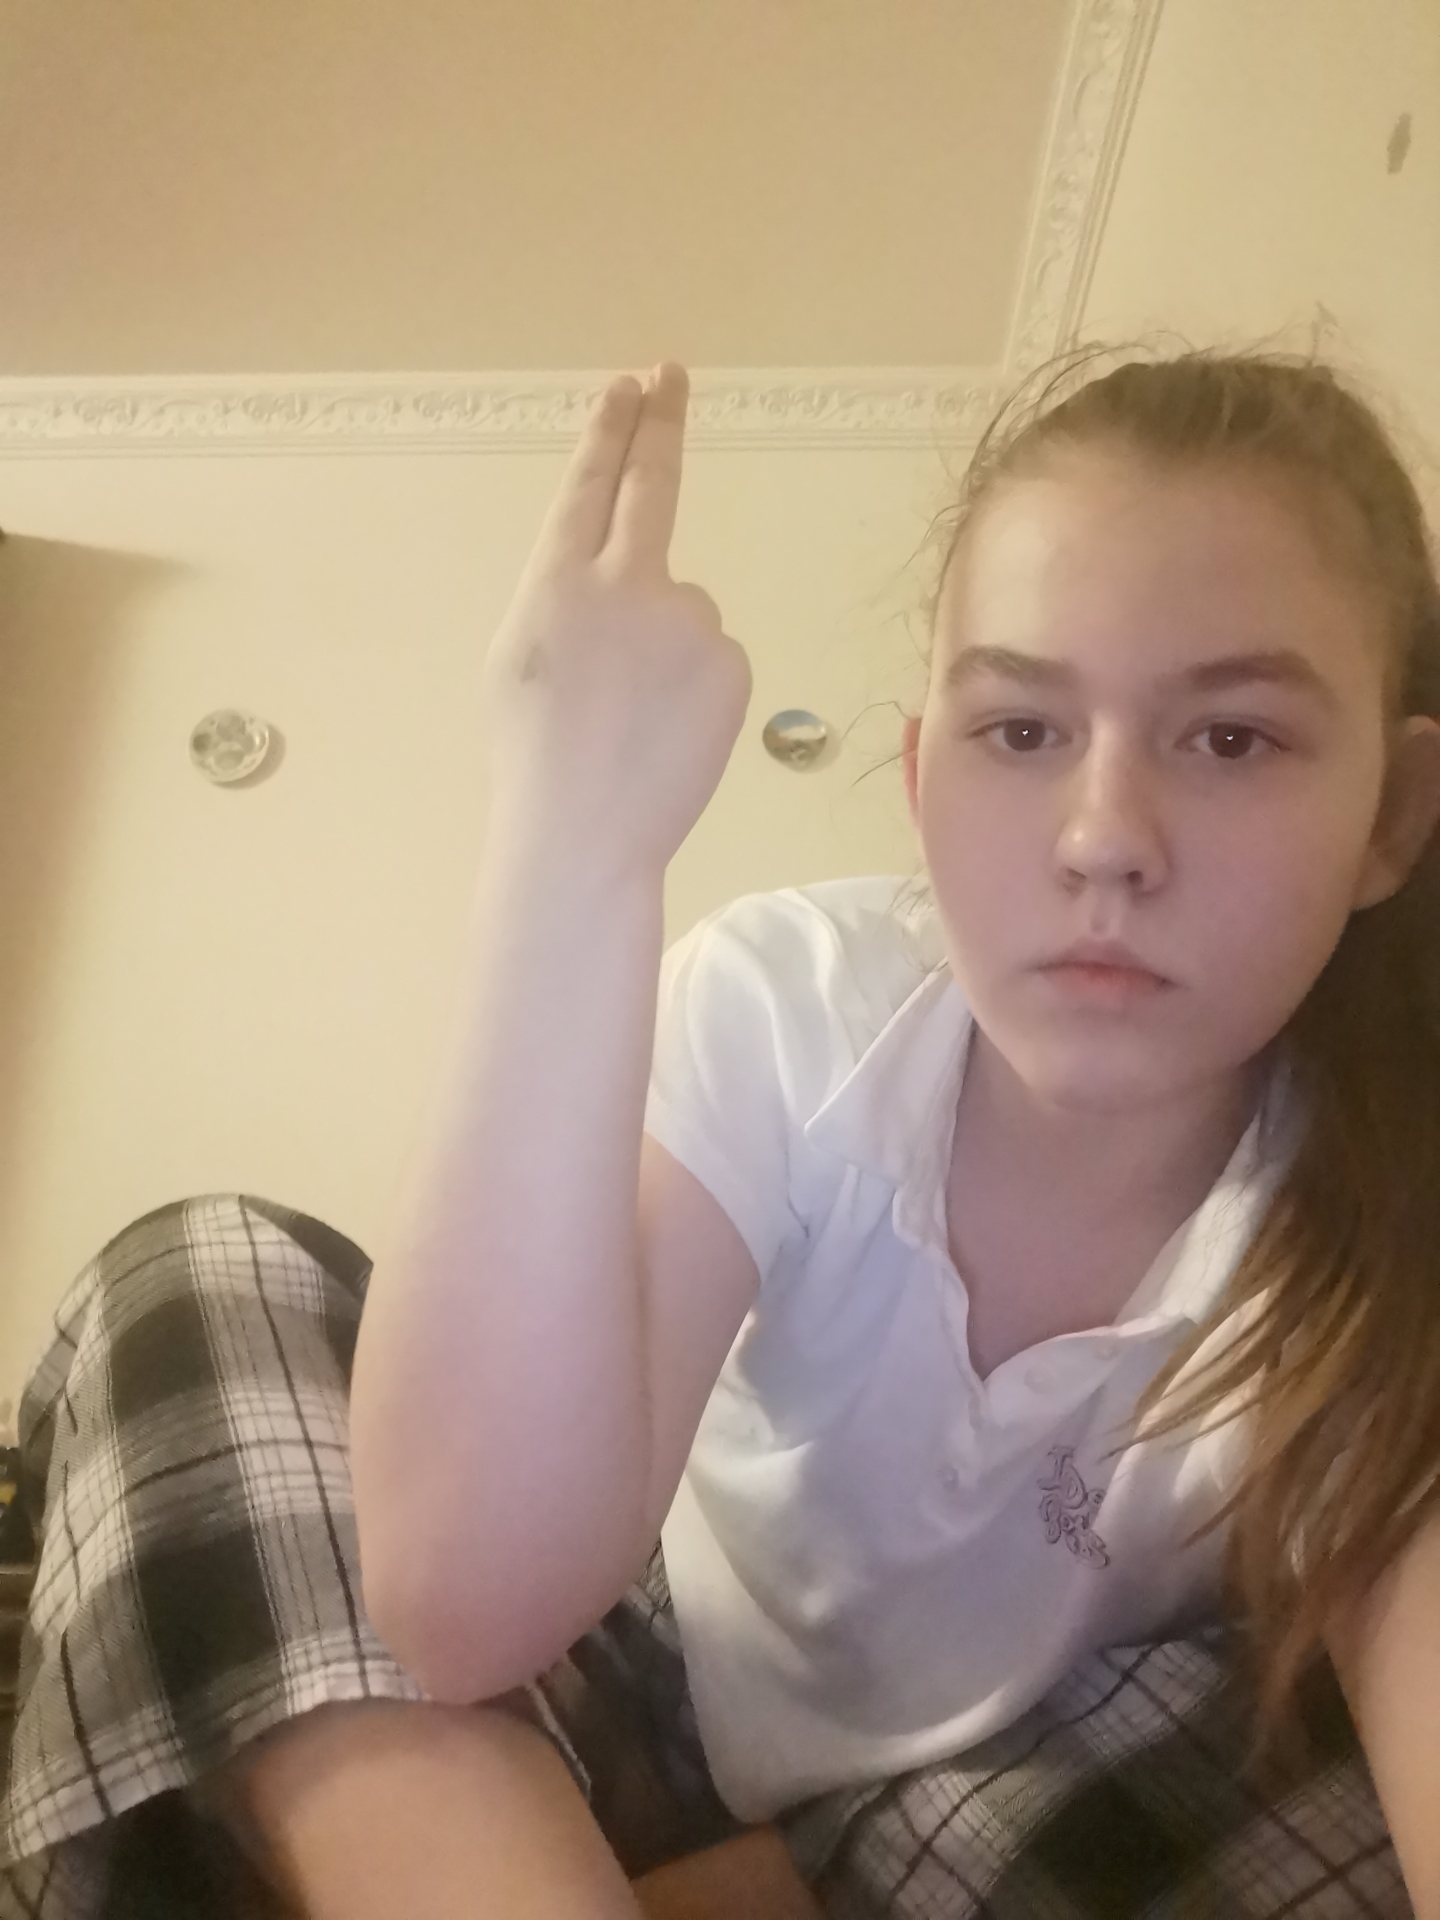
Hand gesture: two_up_inverted